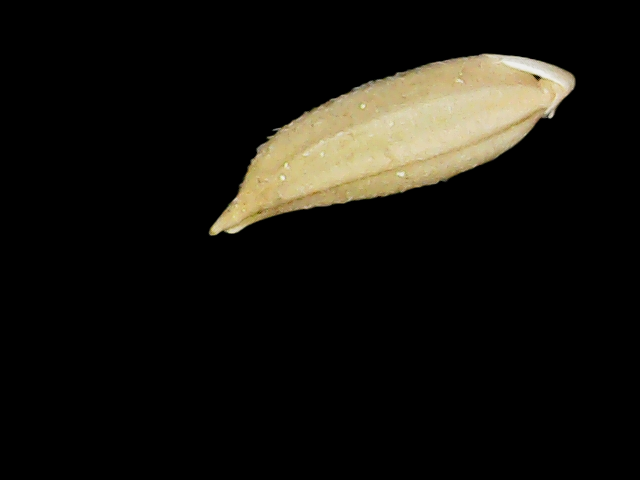
Rice variety: Binadhan12